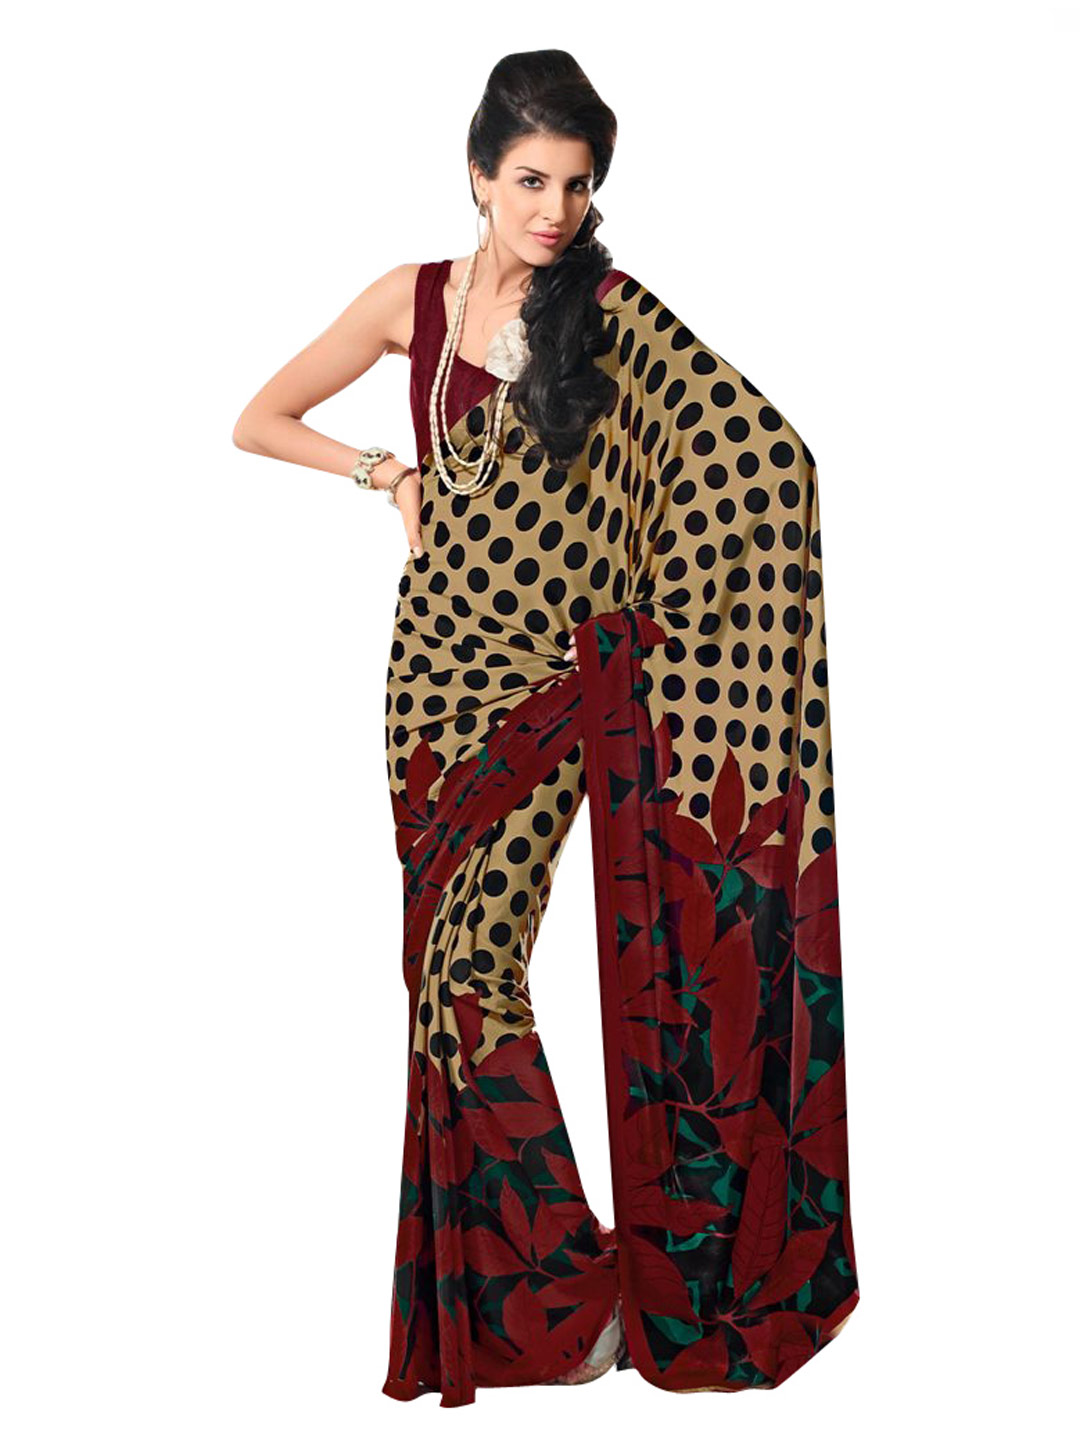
Prafful Beige & Maroon Sari
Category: Apparel / Saree / Sarees
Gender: Women
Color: Maroon
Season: Fall 2012
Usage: Ethnic